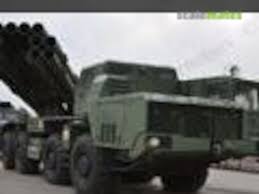
Label: Self Propelled Artillery